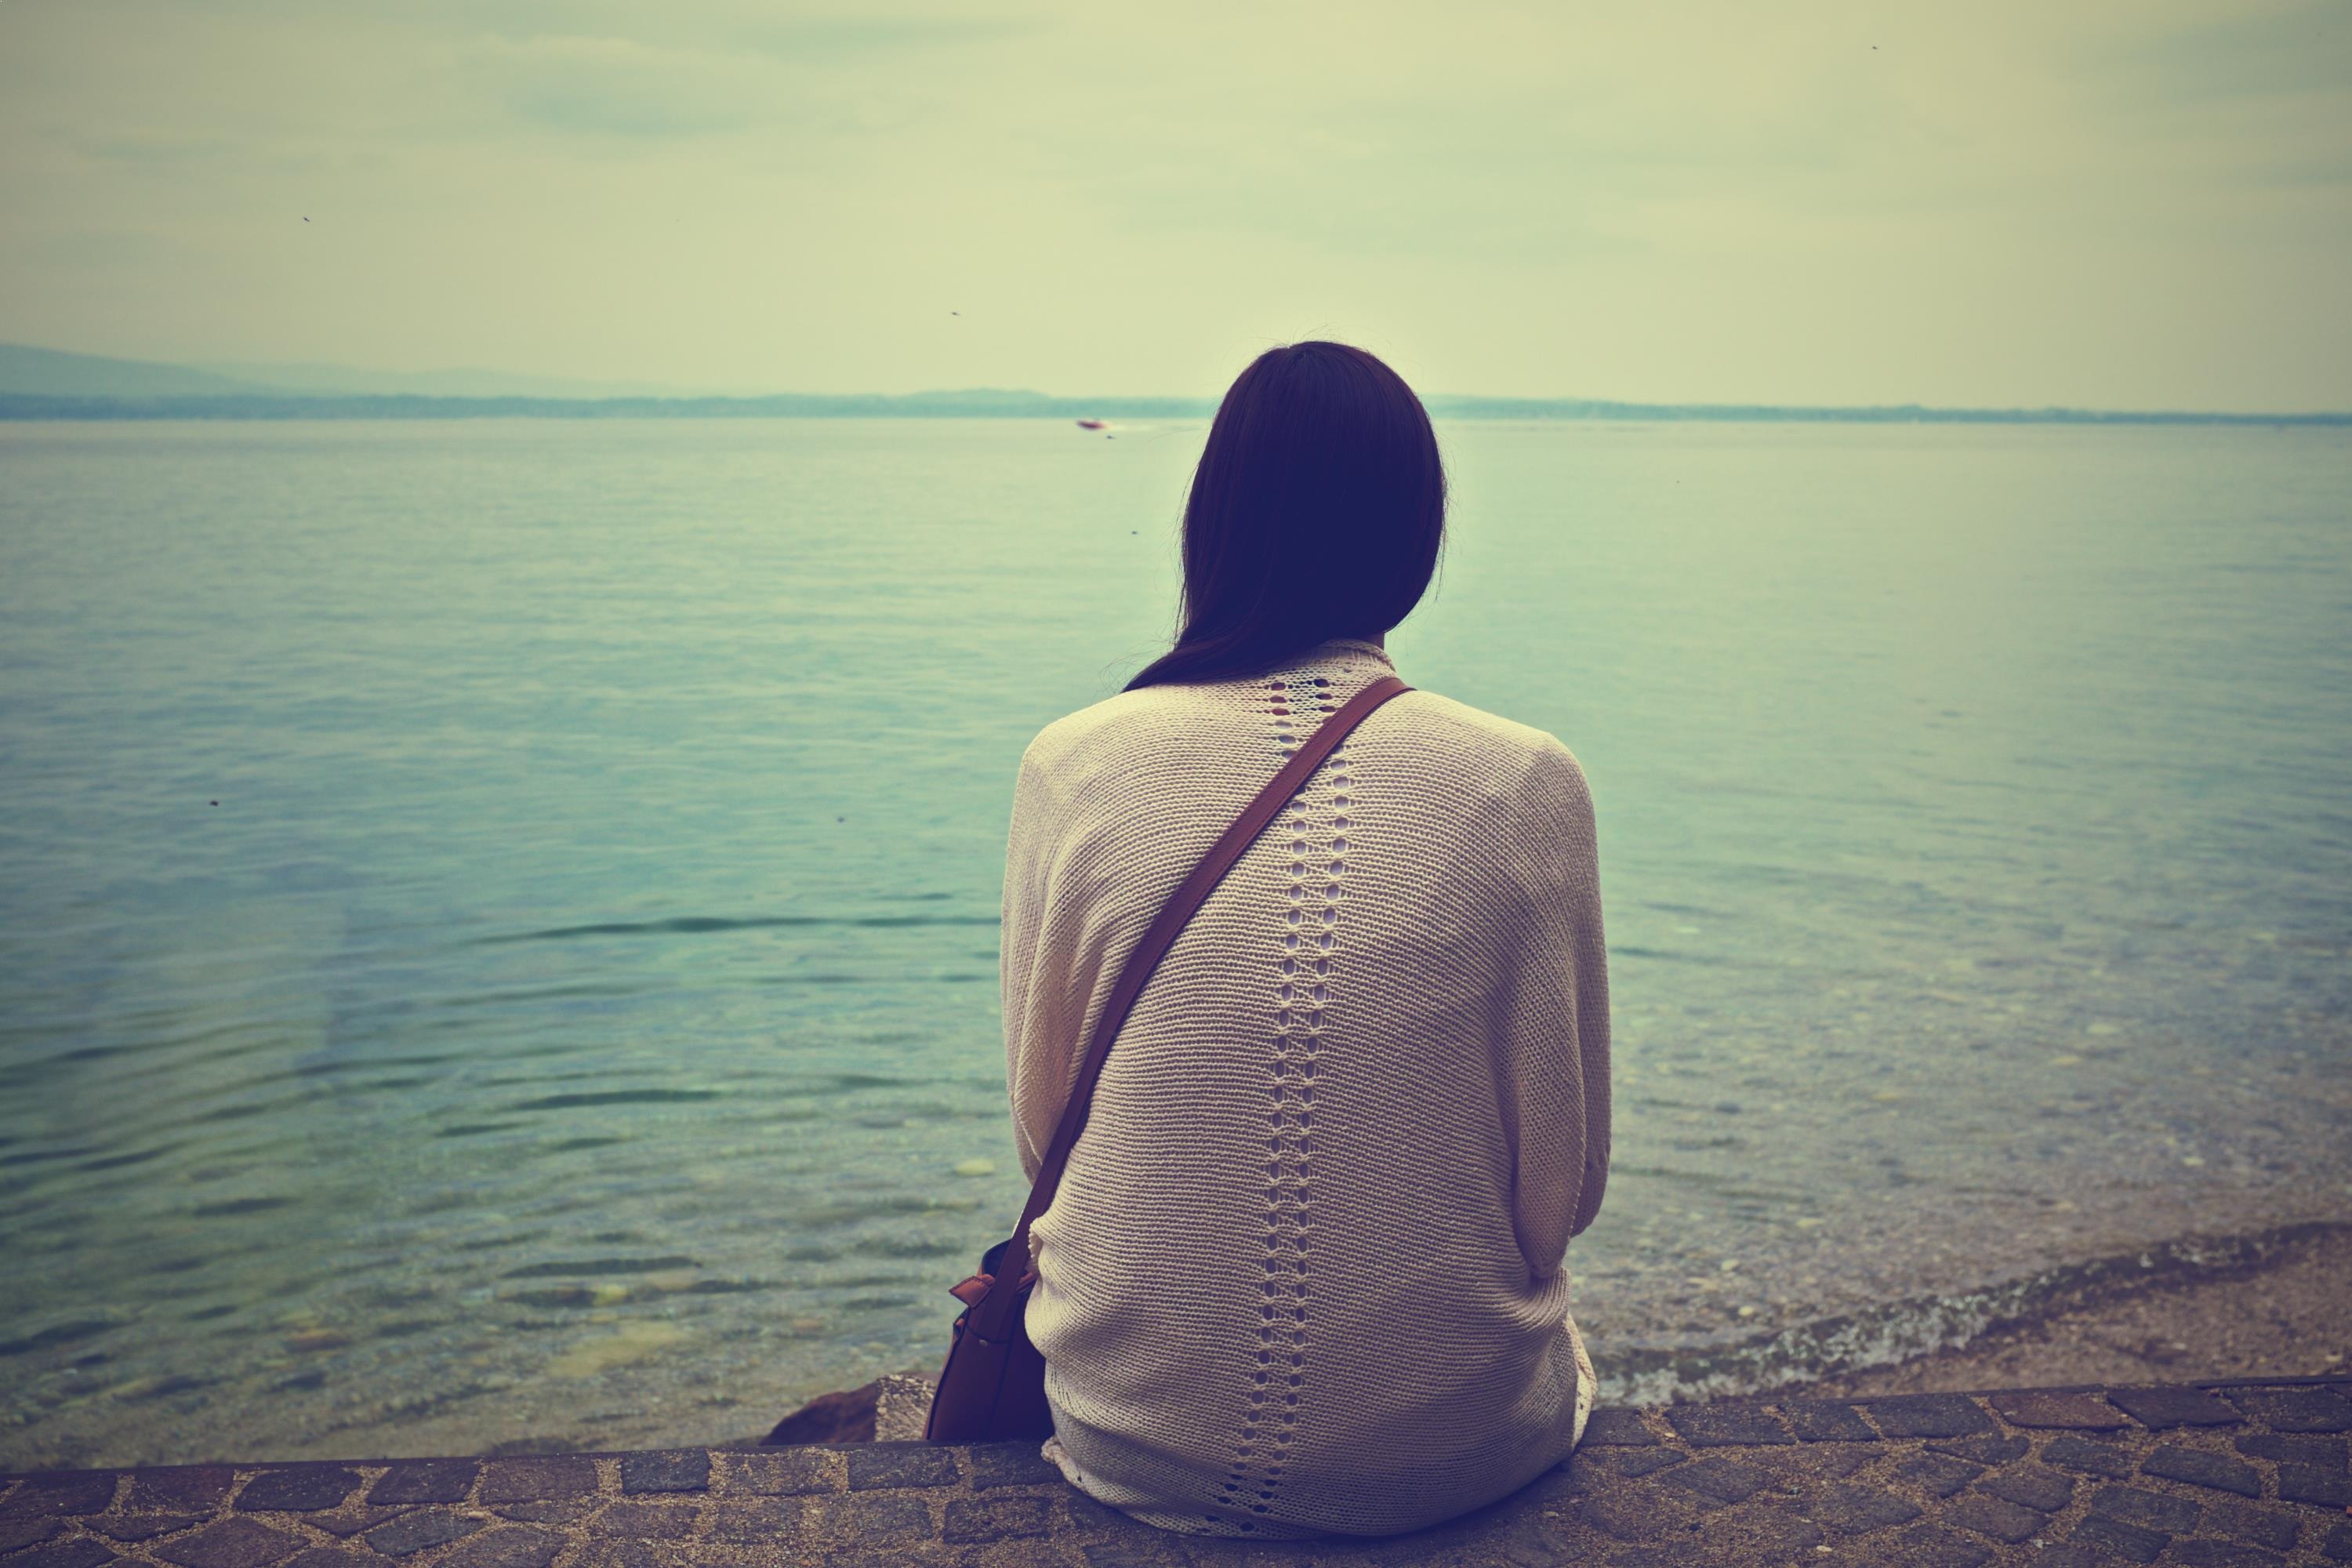
hand, landscape, sea, water, sand, ocean, horizon, light, people, girl, woman, sunset, sunlight, morning, wave, lake, looking, love, brunette, reflection, color, sitting, blue, ledge, sweater, long hair, purse, photograph, beauty, emotion, human positions